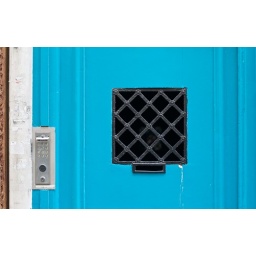
A grill inset into a blue door in Paris, France.